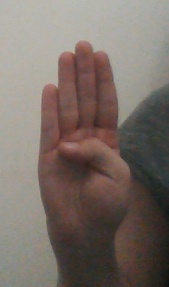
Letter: kaaf